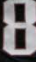
Number: 8